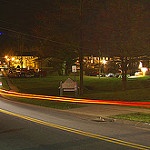
Scene: Outdoor